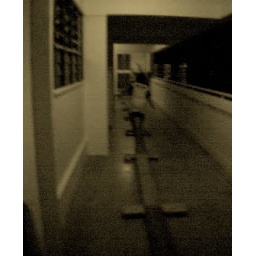
Recementing of corridor floor in progress, so planks of wood were used to make a walkable path